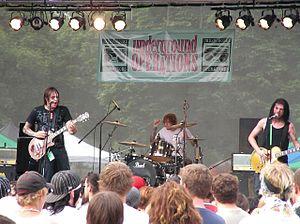
From First to Last, également abrégé FFTL, est un groupe de post-hardcore américain, originaire de Tampa, en Floride. Le groupe publie son premier EP intitulé Aesthetic en 2003 qui sera enregistré avec le chanteur et fondateur Phillip Reardon qui quittera le groupe en 2004 à cause de divergences créatives et personnelles. Dear Diary, My Teen Angst Has a Body Count suit en 2004 et Heroine en 2006, avec Moore.